Christopher Dresser

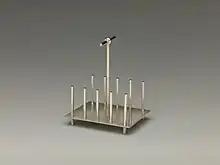
Toast rack, Hukin & Heath, 1878

From this early date his design work widened to include carpets, ceramics, furniture, glass, graphics, metalwork, including silver and electroplate, and textiles printed and woven. He claimed to have designed "as much as any man" at the International Exhibition London 1862. As early as 1865 the "Building News" reported that in the early part of his career he had been active as a designer of wallpapers, textiles and carpets, and the most active revolutioniser in the decorative art of the day.